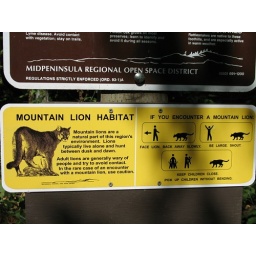
Sign warning about mountain lions at Rancho San Antonio Open Space Preserve in Cupertino.